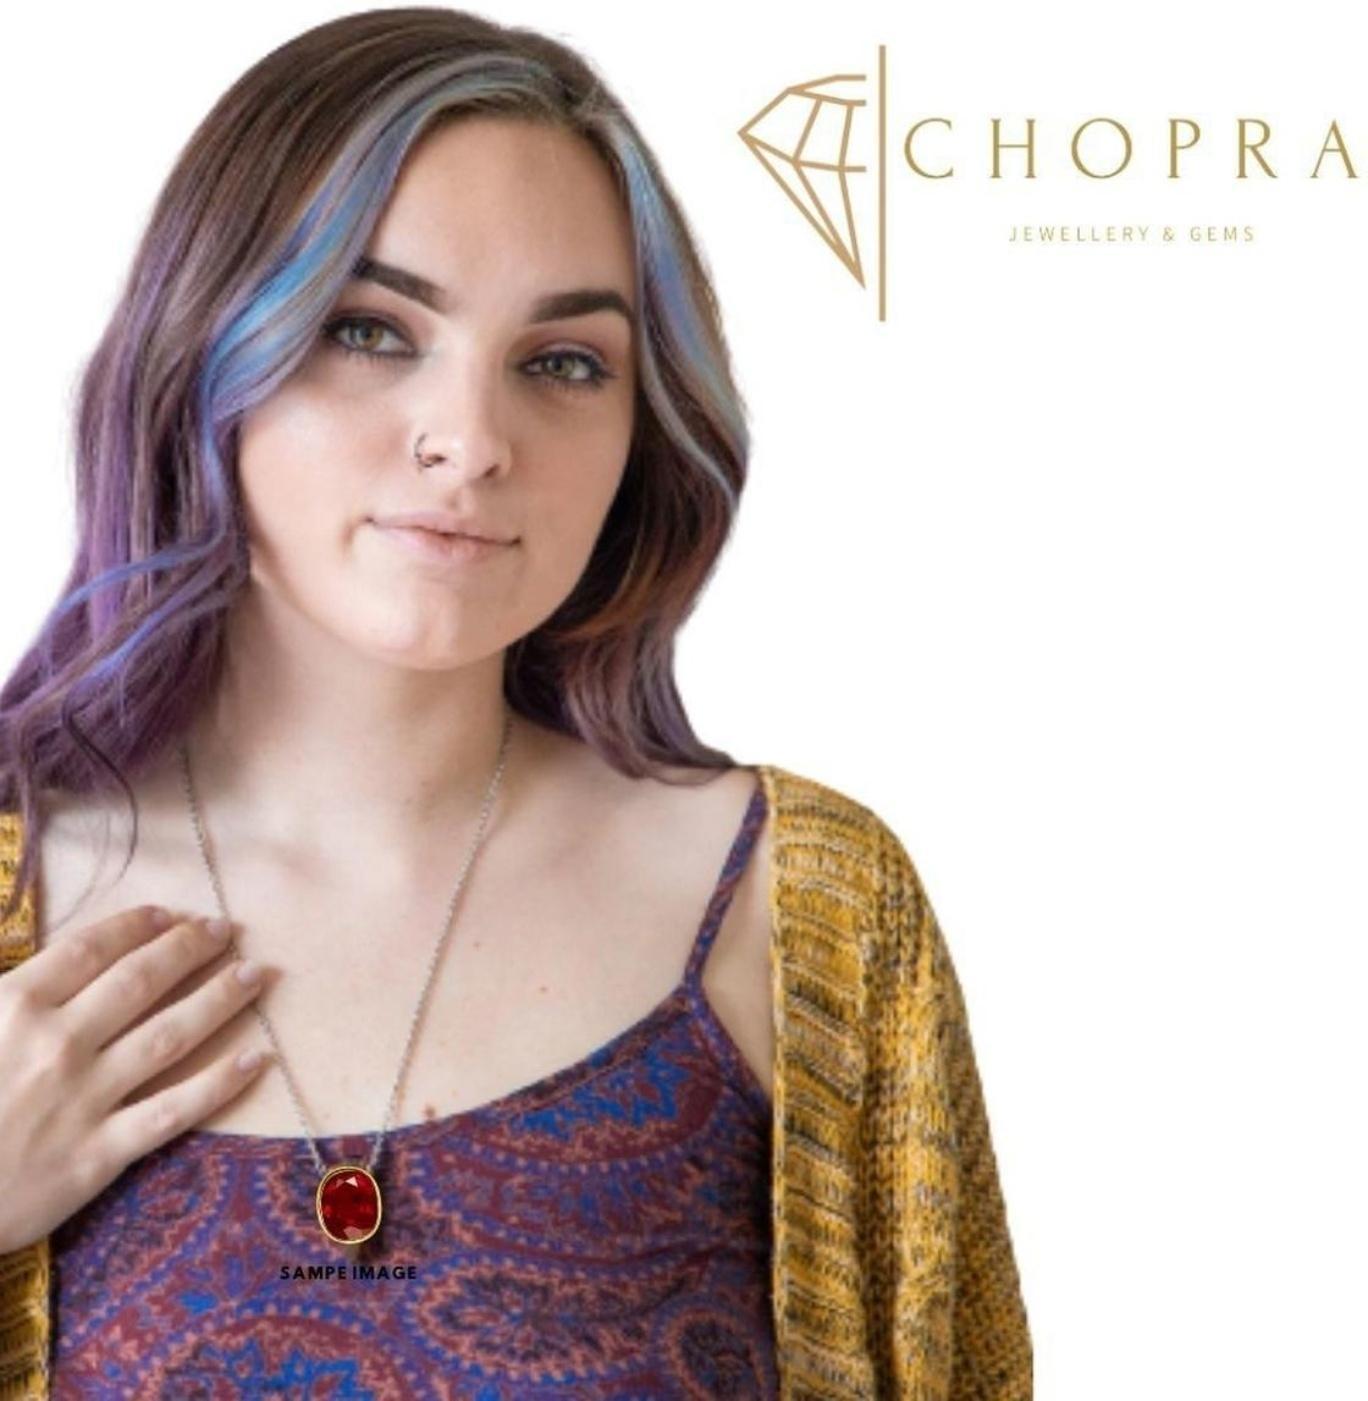
Chopra Gems Brass Original Ruby Pendant Red (Men and Women)
Type: Necklaces & Pendants
Brand: Chopra Gems & Jewellery
Price: Rs. 499
 Ruby is the red variety of the mineral corundum. Ruby is distinguished for its bright red color, being the most famed and fabled red gemstone. Ruby and sapphire are identical in all properties except for color. Ruby is a naturally occurring stone also known as manik in vedic astrology. Ruby is known as the king of all gems. Ruby is the birthstone of july month, are considered the king of gems and represent love, health and wisdom. Ruby gemstone represents the planet sun. Ruby stone provides good health to the wearer and take away the sadness. It also helps in safeguarding from evil spirits.
Features: Original ruby pendant,Color - red,Collection - ethnic
Included: Original Ruby Pendant